Health in the United Arab Emirates

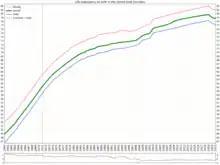
Life expectancy in the United Arab Emirates

Cardiovascular disease is the principal cause of death in the UAE, constituting 28 percent of total deaths; other major causes are accidents and injuries, malignancies, and congenital anomalies.